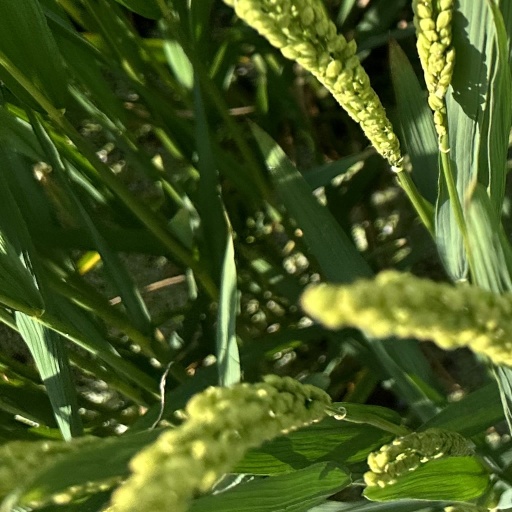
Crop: rice